Speaker's House

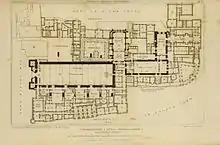
The Speaker's House is in the top left of this pre-1834 plan of the Palace of Westminster

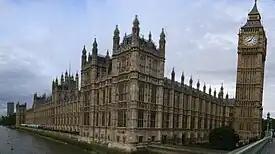
Today, Speaker's House is located at this corner of Palace of Westminster, as seen from Westminster Bridge

The first Speaker to be granted an official residence was Henry Addington in 1790. Official dinners were given by the Speaker in the crypt under St Stephen's Chapel (the crypt is now St Mary Undercroft). The original Speaker's House adjoined St Stephen's Chapel. The writer Theodore Hook was frequently entertained there by Sir Charles Manners-Sutton during his speakership. The Speaker's House was rebuilt by James Wyatt between 1802 and 1808. Wyatt also constructed a new group of offices at the east side of Old Palace Yard; these buildings and the Speaker's House were the only completed structures of his masterplan for the palace before his death in 1813. The total cost of these two projects was in excess of £200,000.